Brian Quick

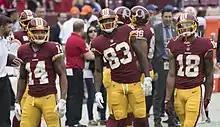
Quick (83) standing with Ryan Grant (14) and Josh Doctson (18)

On March 24, 2017, Quick signed a one-year contract with the Washington Redskins. On March 14, 2018, Quick re-signed with them, but was released prior to the regular season on September 1, 2018. He re-signed with the team on September 11, following a season ending injury to Cam Sims. He was waived again on November 17, 2018, when Byron Marshall was activated from injured reserve.